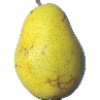
Label: pear_monster